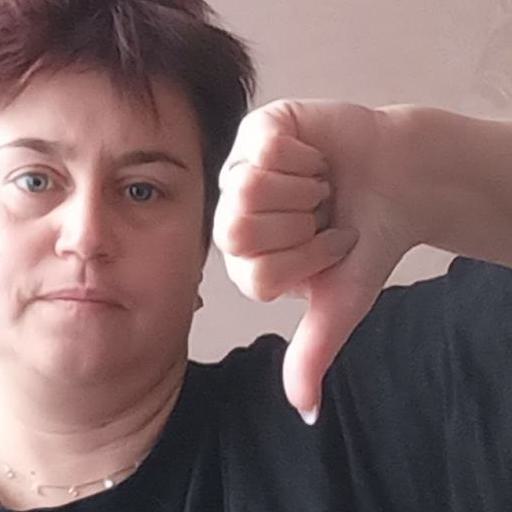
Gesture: dislike